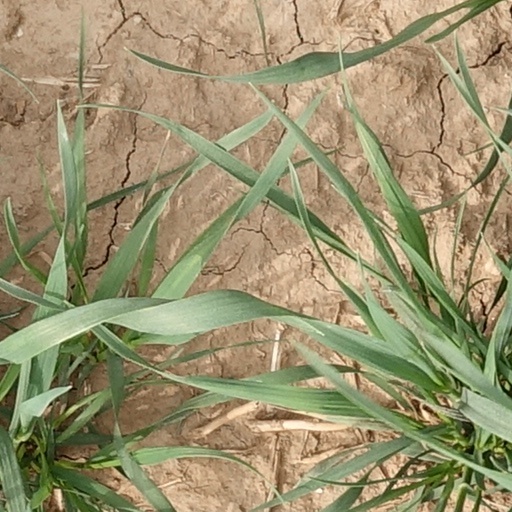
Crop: wheat